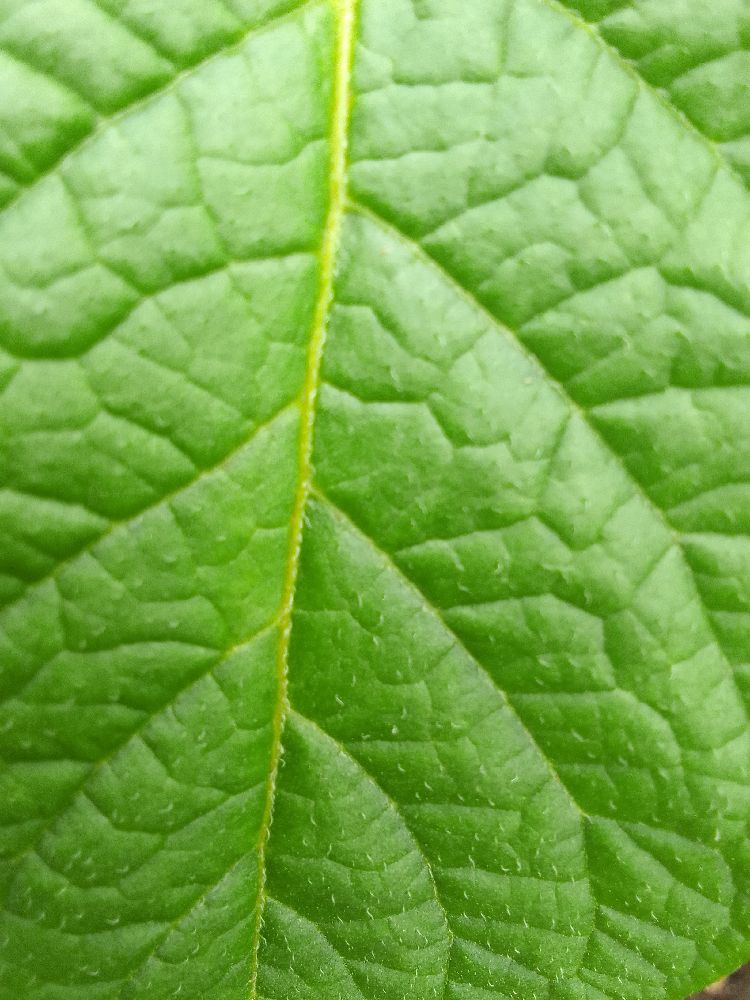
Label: Healthy